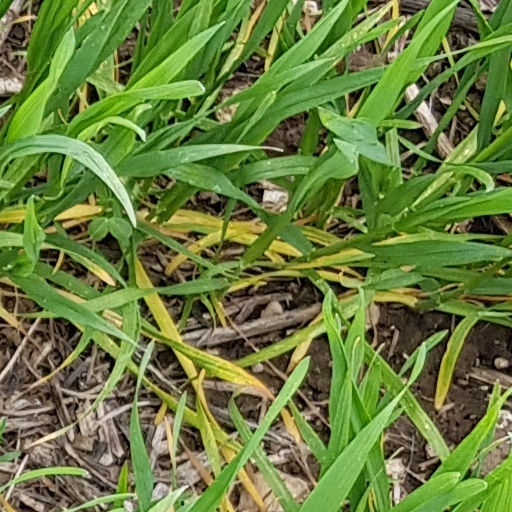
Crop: wheat